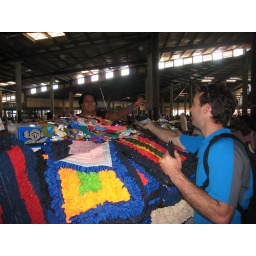
After seeing a footmat in the church, Josh had to take a few home when we saw them at the market